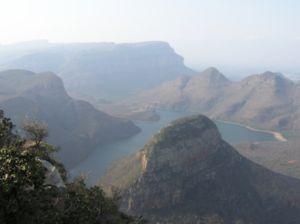
Le Transvaal est une région située dans le nord-est de l'Afrique du Sud qui désigna successivement, sur une même aire géographique, des territoires, un État indépendant, une colonie puis une province.
L’histoire des bourses de valeurs retrace les étapes de l'émergence d'espaces de valorisation des obligations, qui dominent ainsi jusqu'au milieu du XIXᵉ siècle, puis des actions. Auparavant, le financement des armements navals vénitiens et hollandais sous la forme d'actions reste une exception. Les obligations prennent leur essor dès le XVIIIᵉ siècle sur un marché déjà mondialisé, soutenu par les banques centrales et le Trésor public.